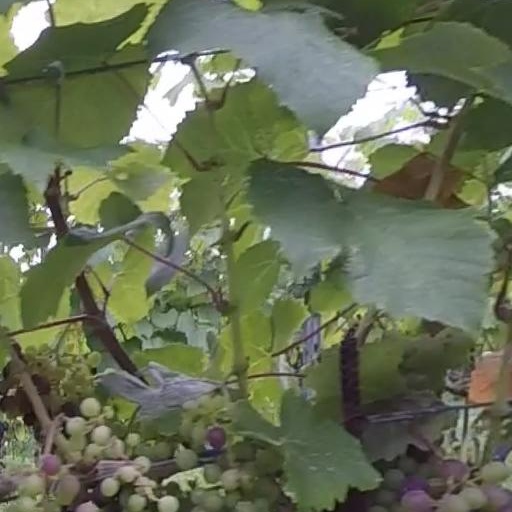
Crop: grape